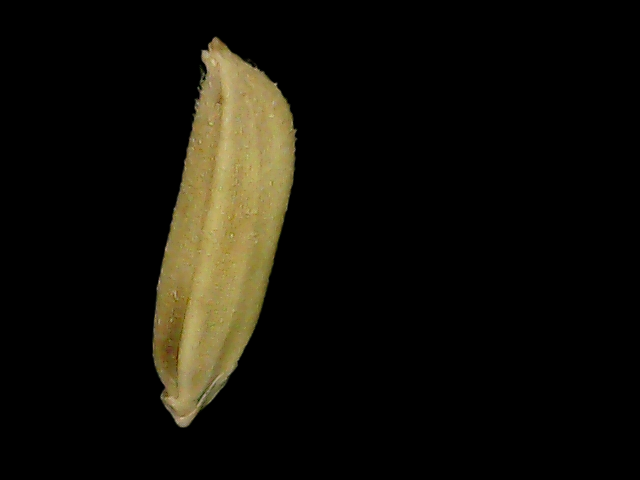
Rice variety: Bd75